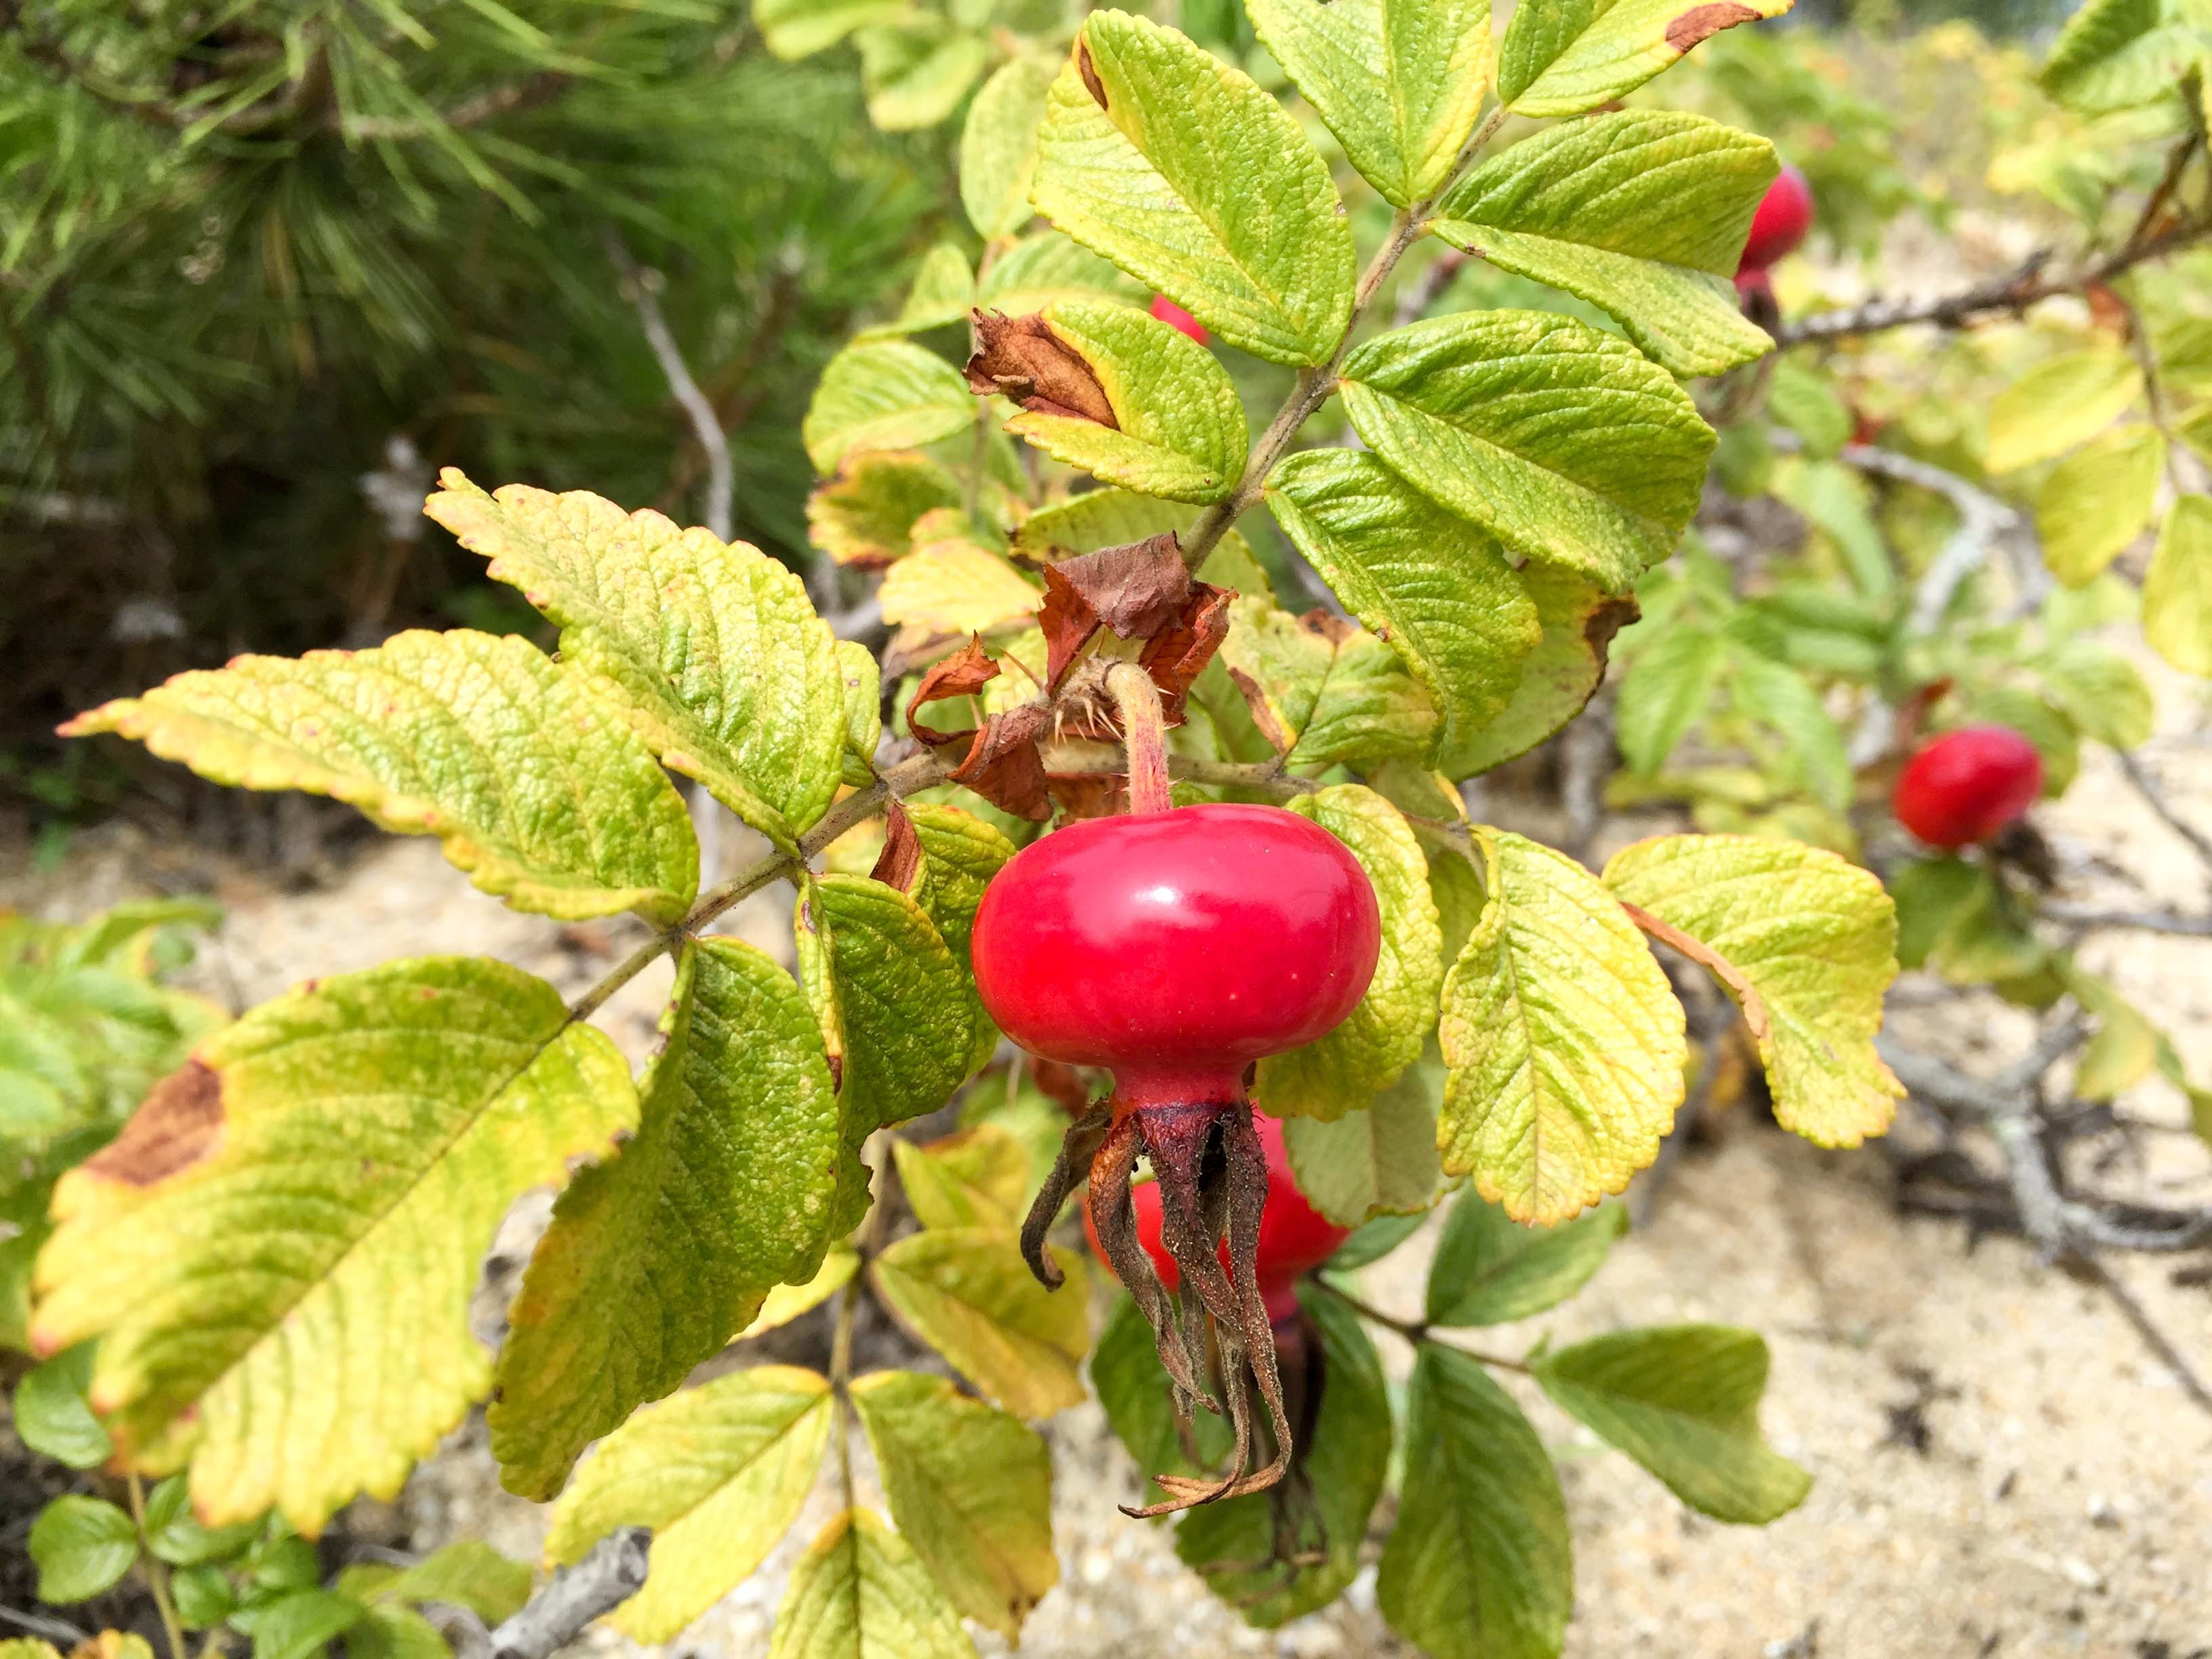
tree, nature, branch, plant, fruit, berry, leaf, flower, food, produce, evergreen, autumn, flora, shrub, deciduous, hawthorn, rosehip, rose hip, flowering plant, rose family, woody plant, land plant, wine raspberry, rosa rugosa fruits, rose fruit